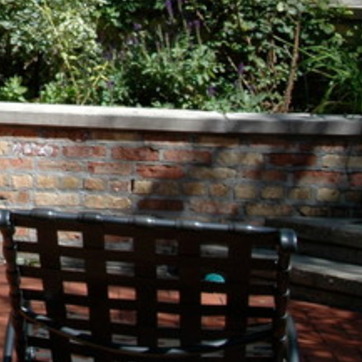
Material: brick